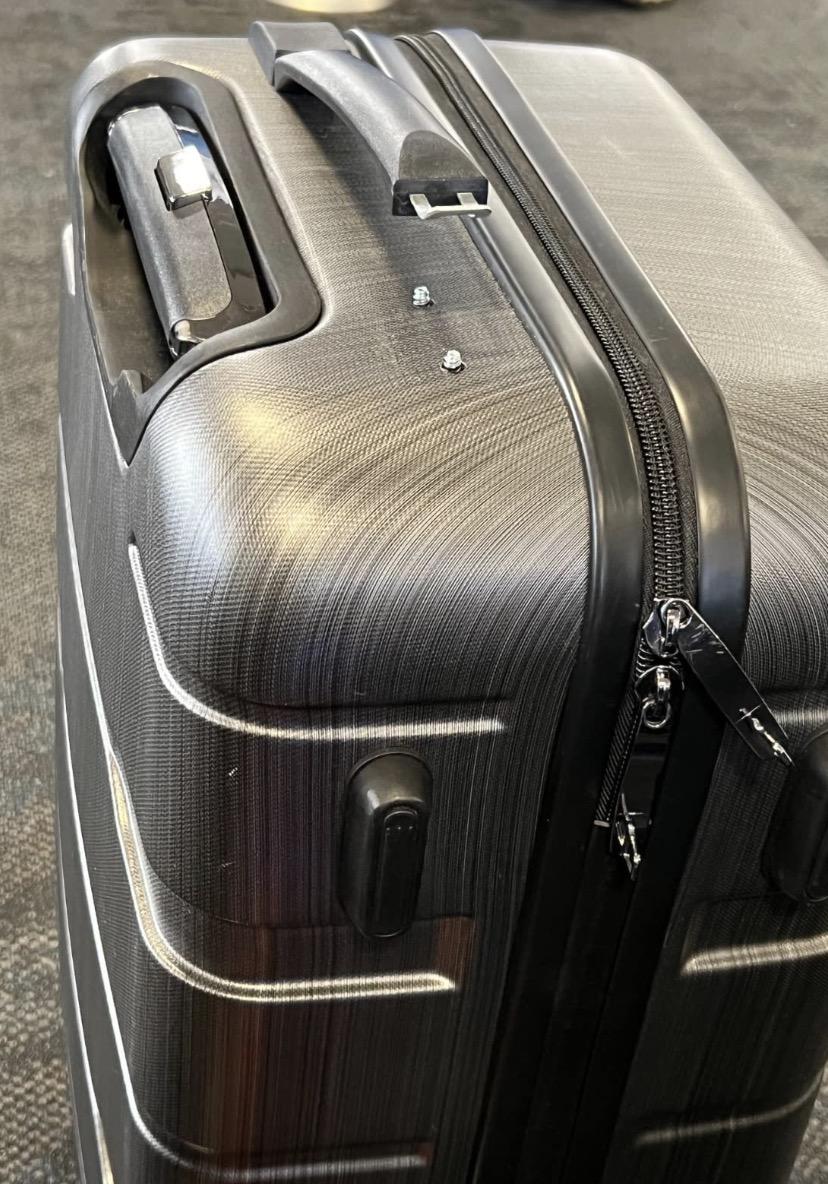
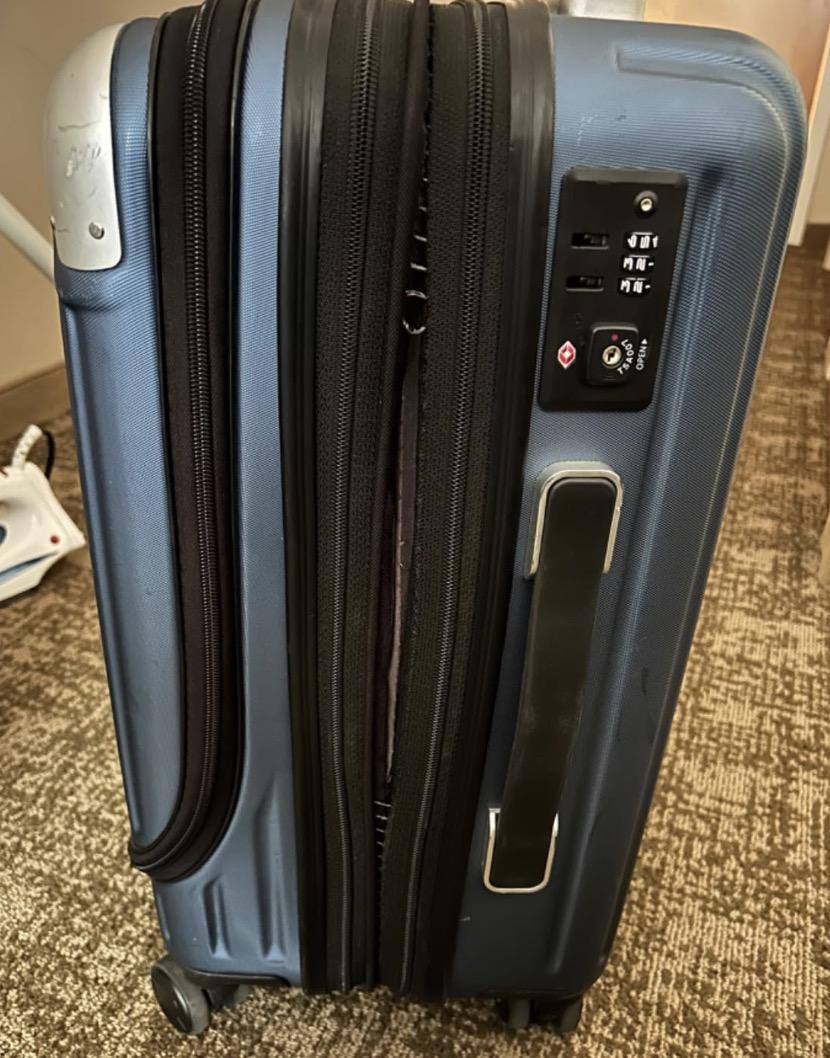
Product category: items_tea
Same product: no